List of Volkswagen Group petrol engines

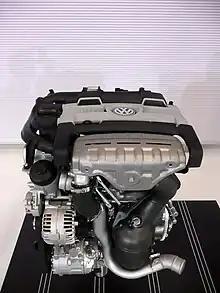
Volkswagen TSI engine

The spark-ignition petrol engines listed below operate on the four-stroke cycle, and unless stated otherwise, use a wet sump lubrication system, and are water-cooled.